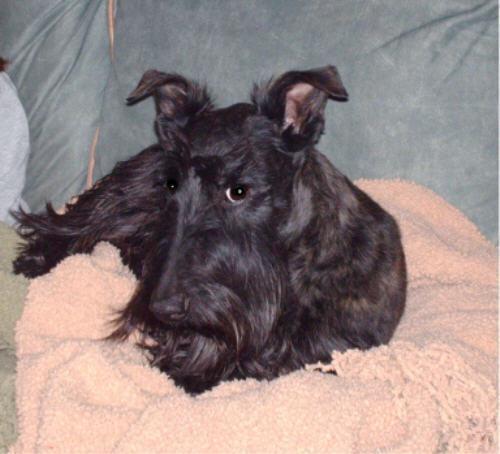
scottish terrier